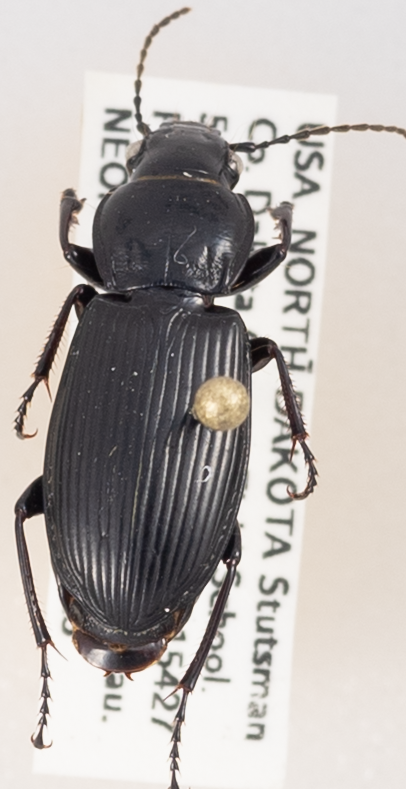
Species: Pterostichus melanarius melanarius
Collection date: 2017-08-15
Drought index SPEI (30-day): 0.614
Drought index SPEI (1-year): -0.404
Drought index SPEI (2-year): -0.302